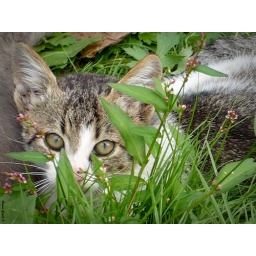
cat in the grass